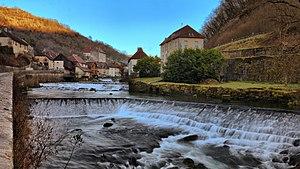
Barrages sur la Loue à Lods
Lods est une commune française située dans le département du Doubs en région Bourgogne-Franche-Comté. Elle est classée parmi les plus beaux villages de France.